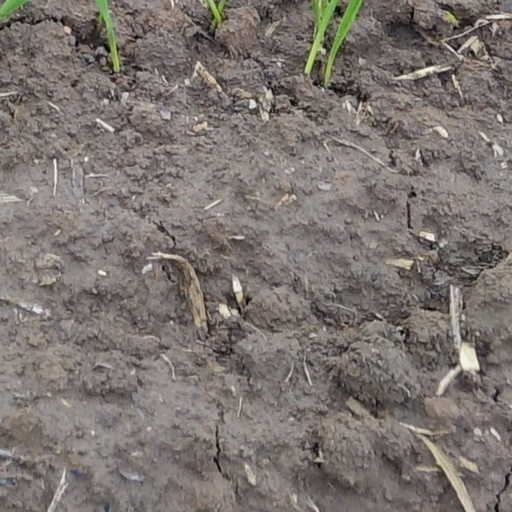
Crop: wheat